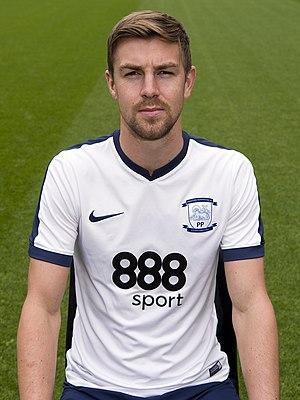
Paul Huntigton est un footballeur anglais né le 17 septembre 1987 à Carlisle jouant comme défenseur central à Preston North End. À son arrivée chez les whites pendant l'été 2007, il s'imposa notamment dans la seconde partie de la saison 2007-2008 comme un titulaire indiscutable au centre de la défense mais une blessure au début de sa seconde saison au club l'écartera des terrains pendant plusieurs mois ce qui perturba beaucoup Leeds qui avait une des plus mauvaises défenses à ce moment-là. Mais il n'arrive plus à s'imposer avec les whites et est prêté au début de la saison 2009-2010 à Stockport County. Il rejoint définitivement ce club en janvier 2010.